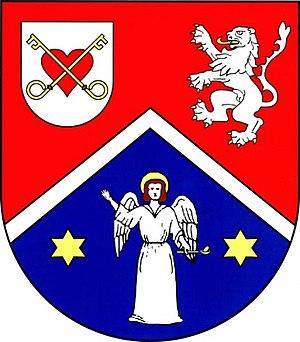
Vícenice u Náměště nad Oslavou est une commune du district de Třebíč, dans la région de Vysočina, en République tchèque. Sa population s'élevait à 398 habitants en 2019.